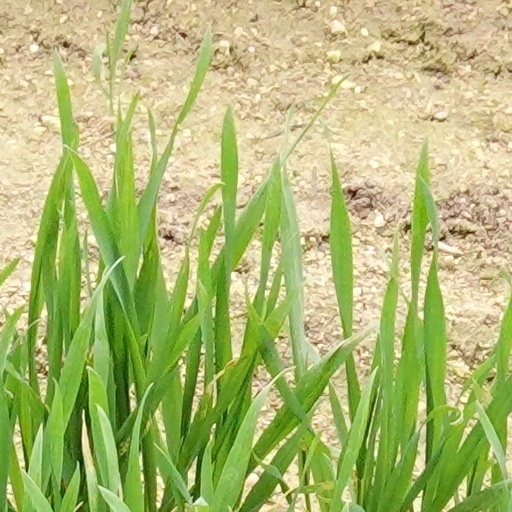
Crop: wheat